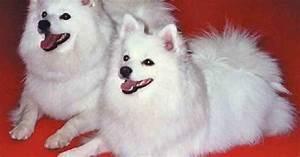
dog